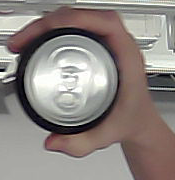
Product: monster_energydrink